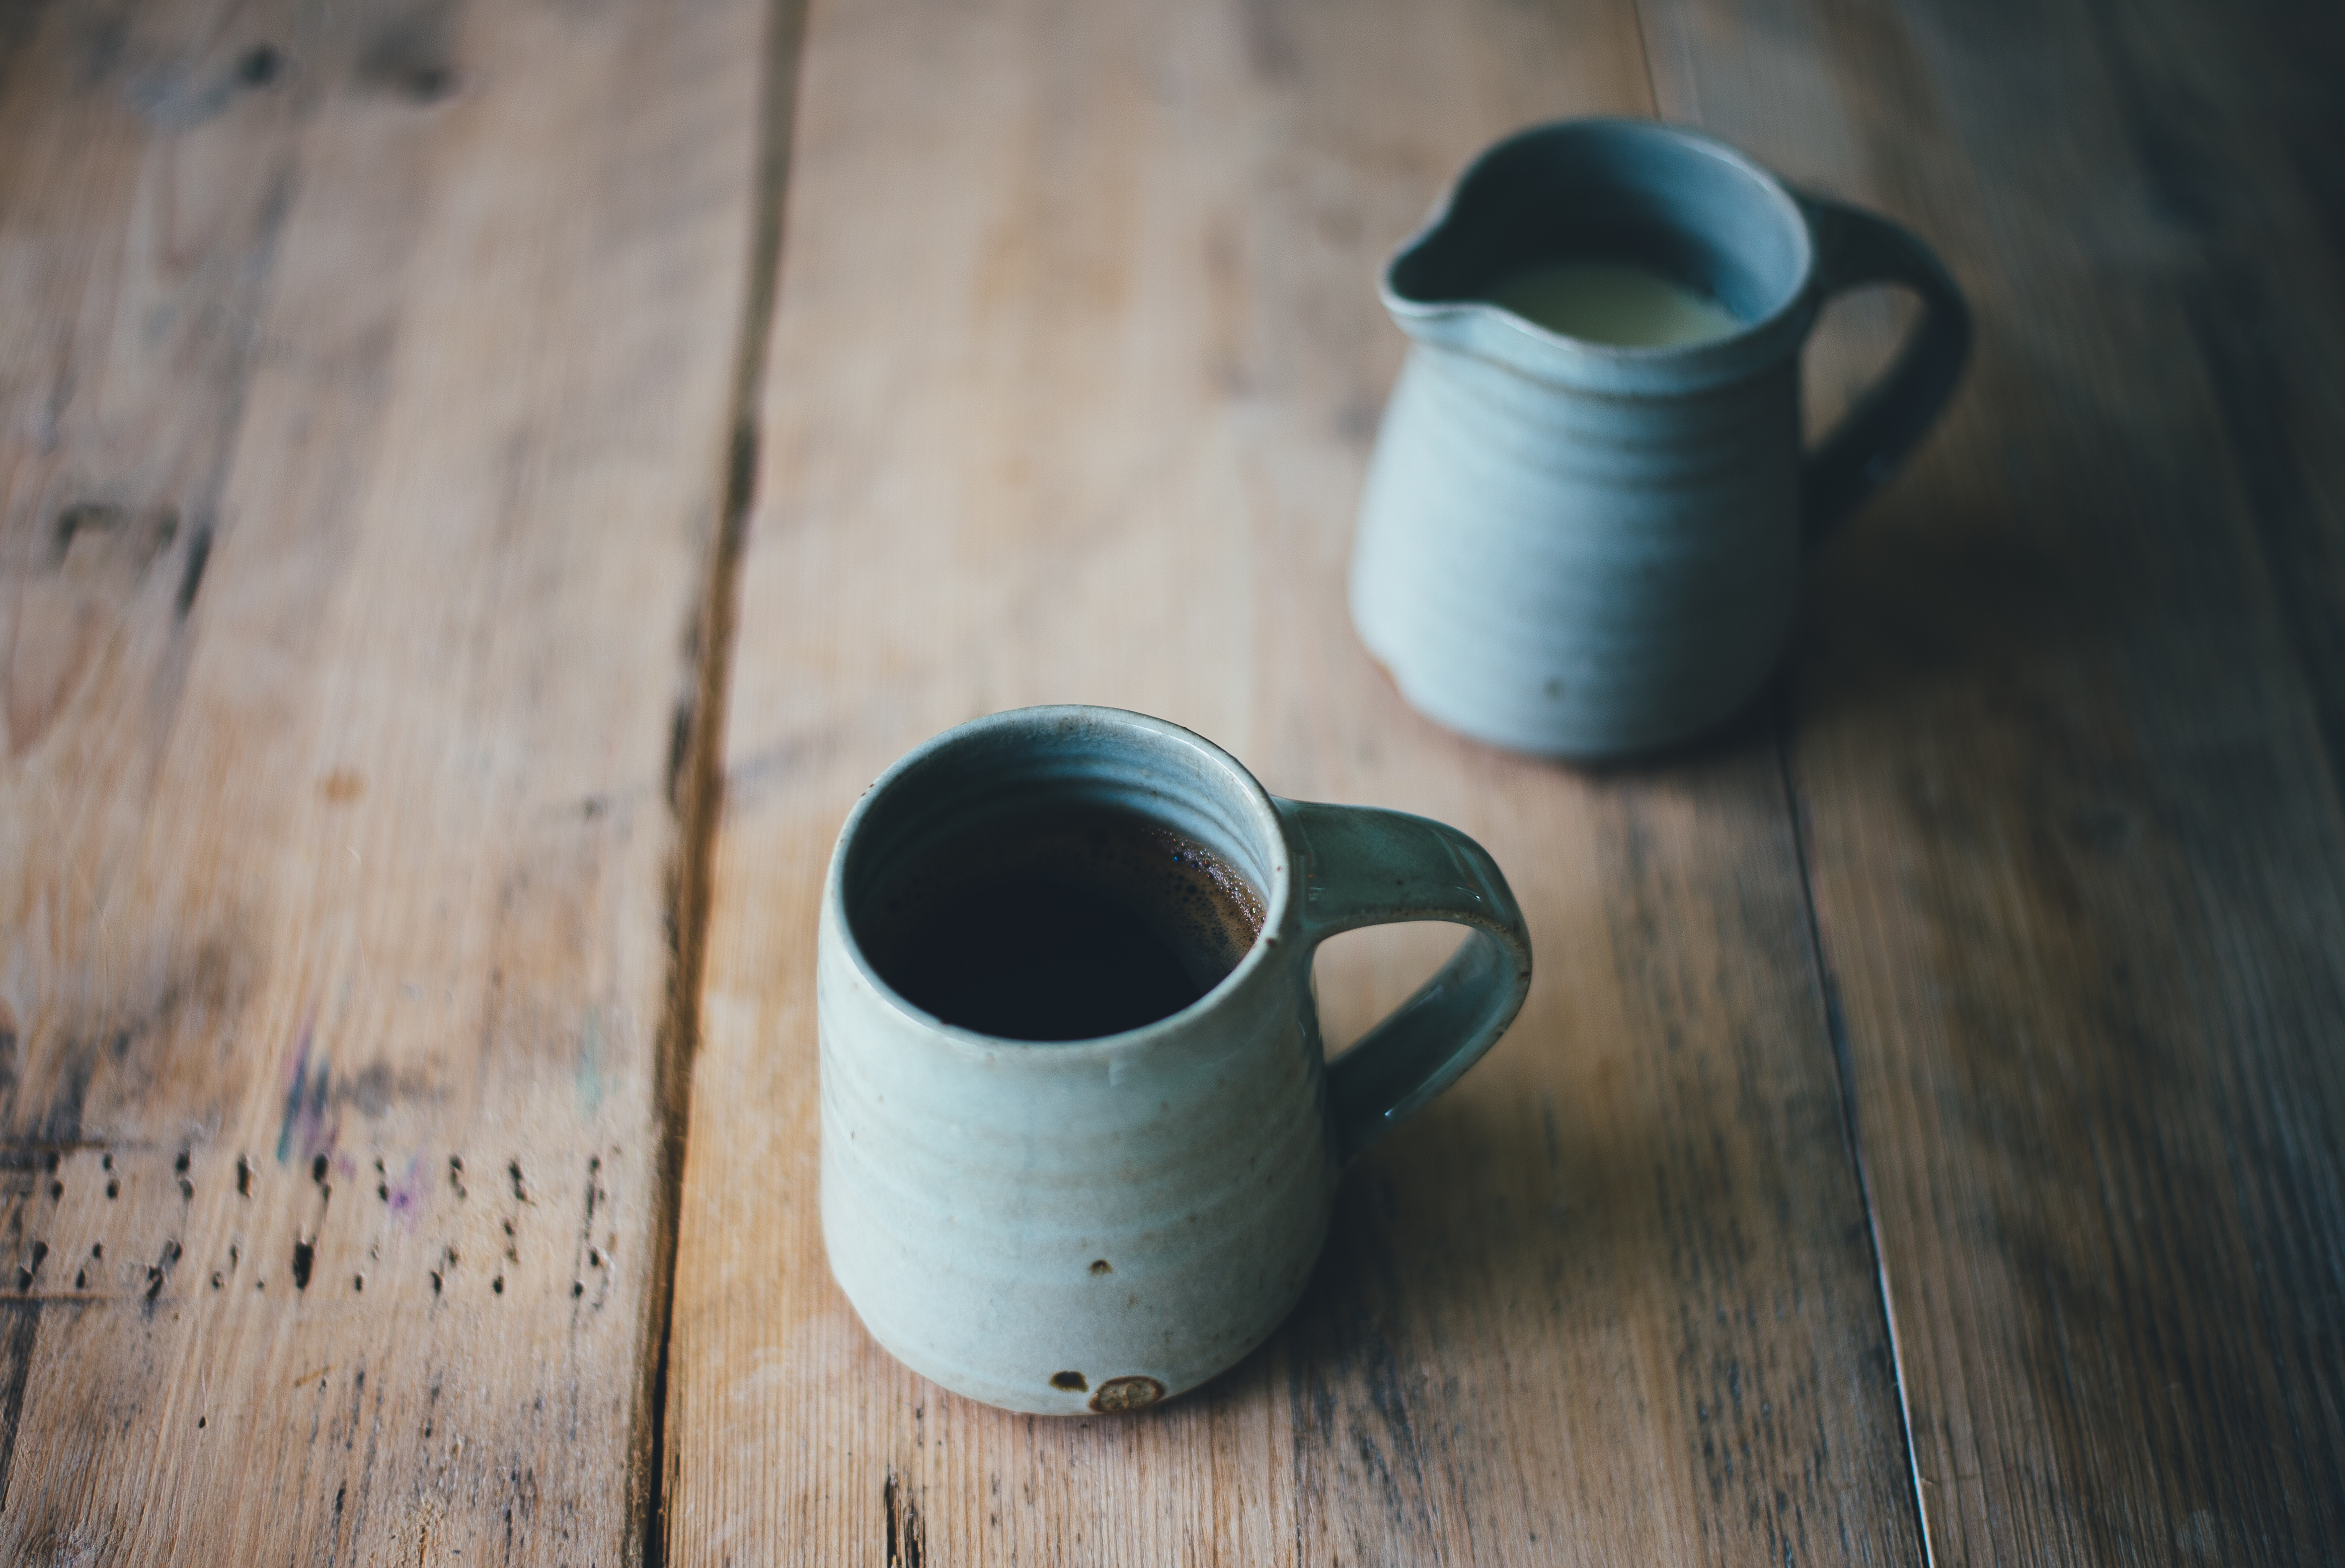
wood, cup, ceramic, blue, pottery, coffee cup, art, man made object